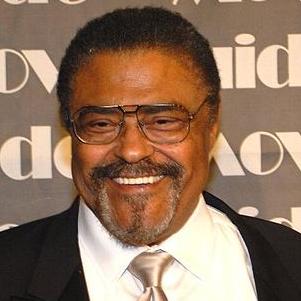
Age: 75